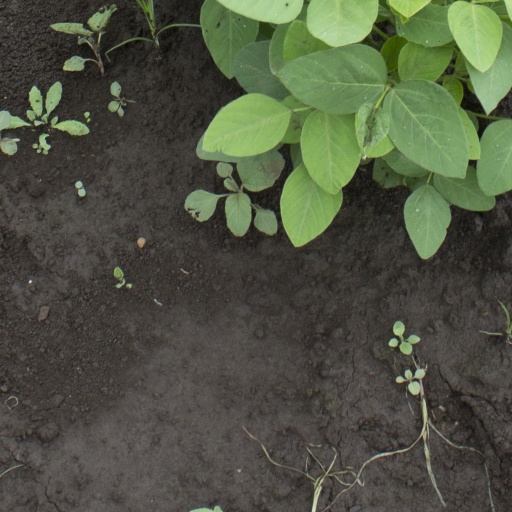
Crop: soybean